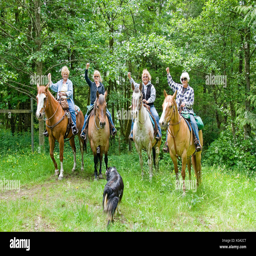
older women are riding horses with hands raised in a forest